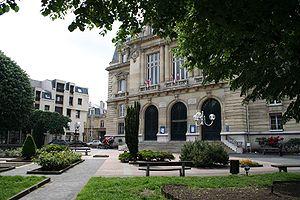
Le Kremlin-Bicêtre est une commune française de la métropole du Grand Paris, située dans le département du Val-de-Marne en région Île-de-France.